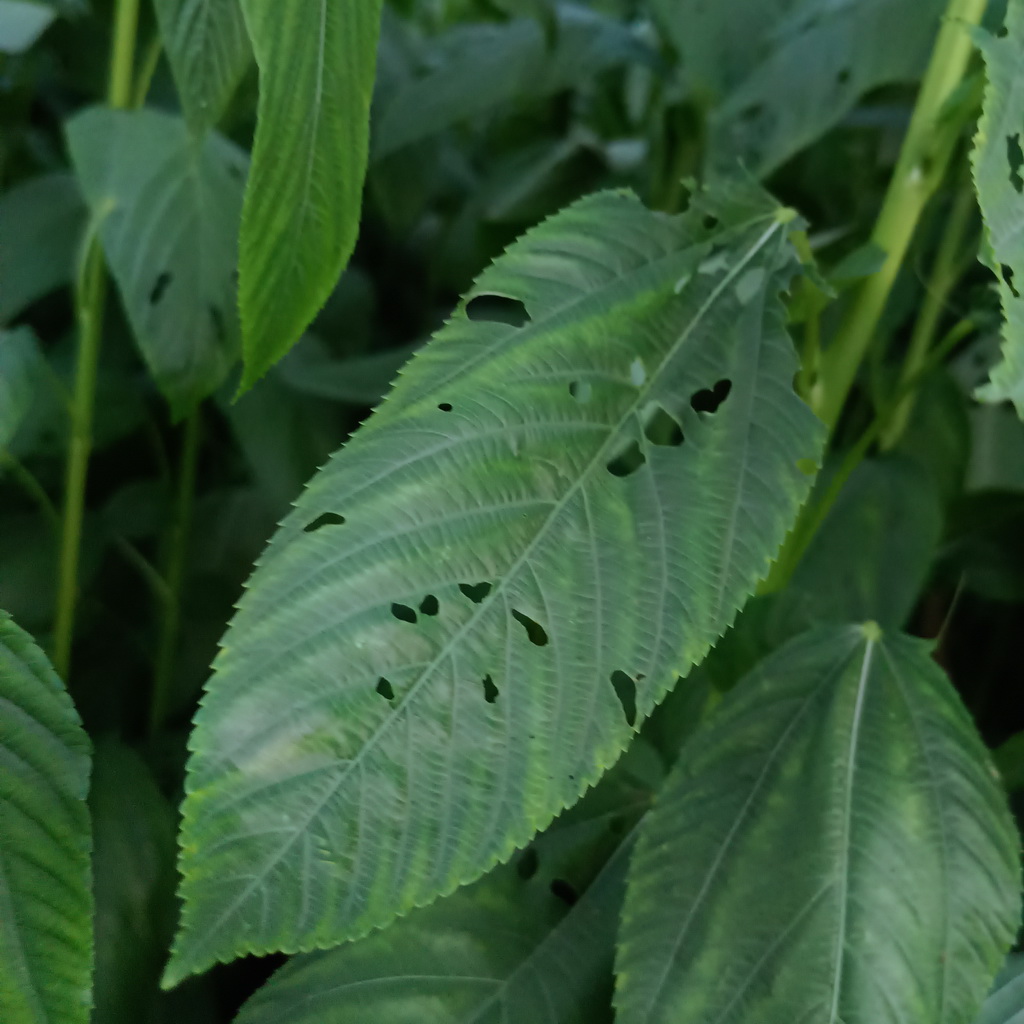
Label: Holed